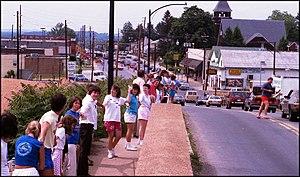
Hands Across America est un événement caritatif doublé d'une campagne publicitaire organisé le dimanche 25 mai 1986 dans lequel environ 6,5 millions de personnes se sont tenu la main dans une chaîne humaine pendant quinze minutes tout au long d'un itinéraire traversant les États-Unis et reliant New York à Los Angeles. De nombreux participants ont donné dix dollars pour réserver leur place dans la chaîne ; les fonds ont été reversés à des œuvres caritatives locales pour lutter contre la faim et le sans-abrisme et aider les personnes en situation de pauvreté.